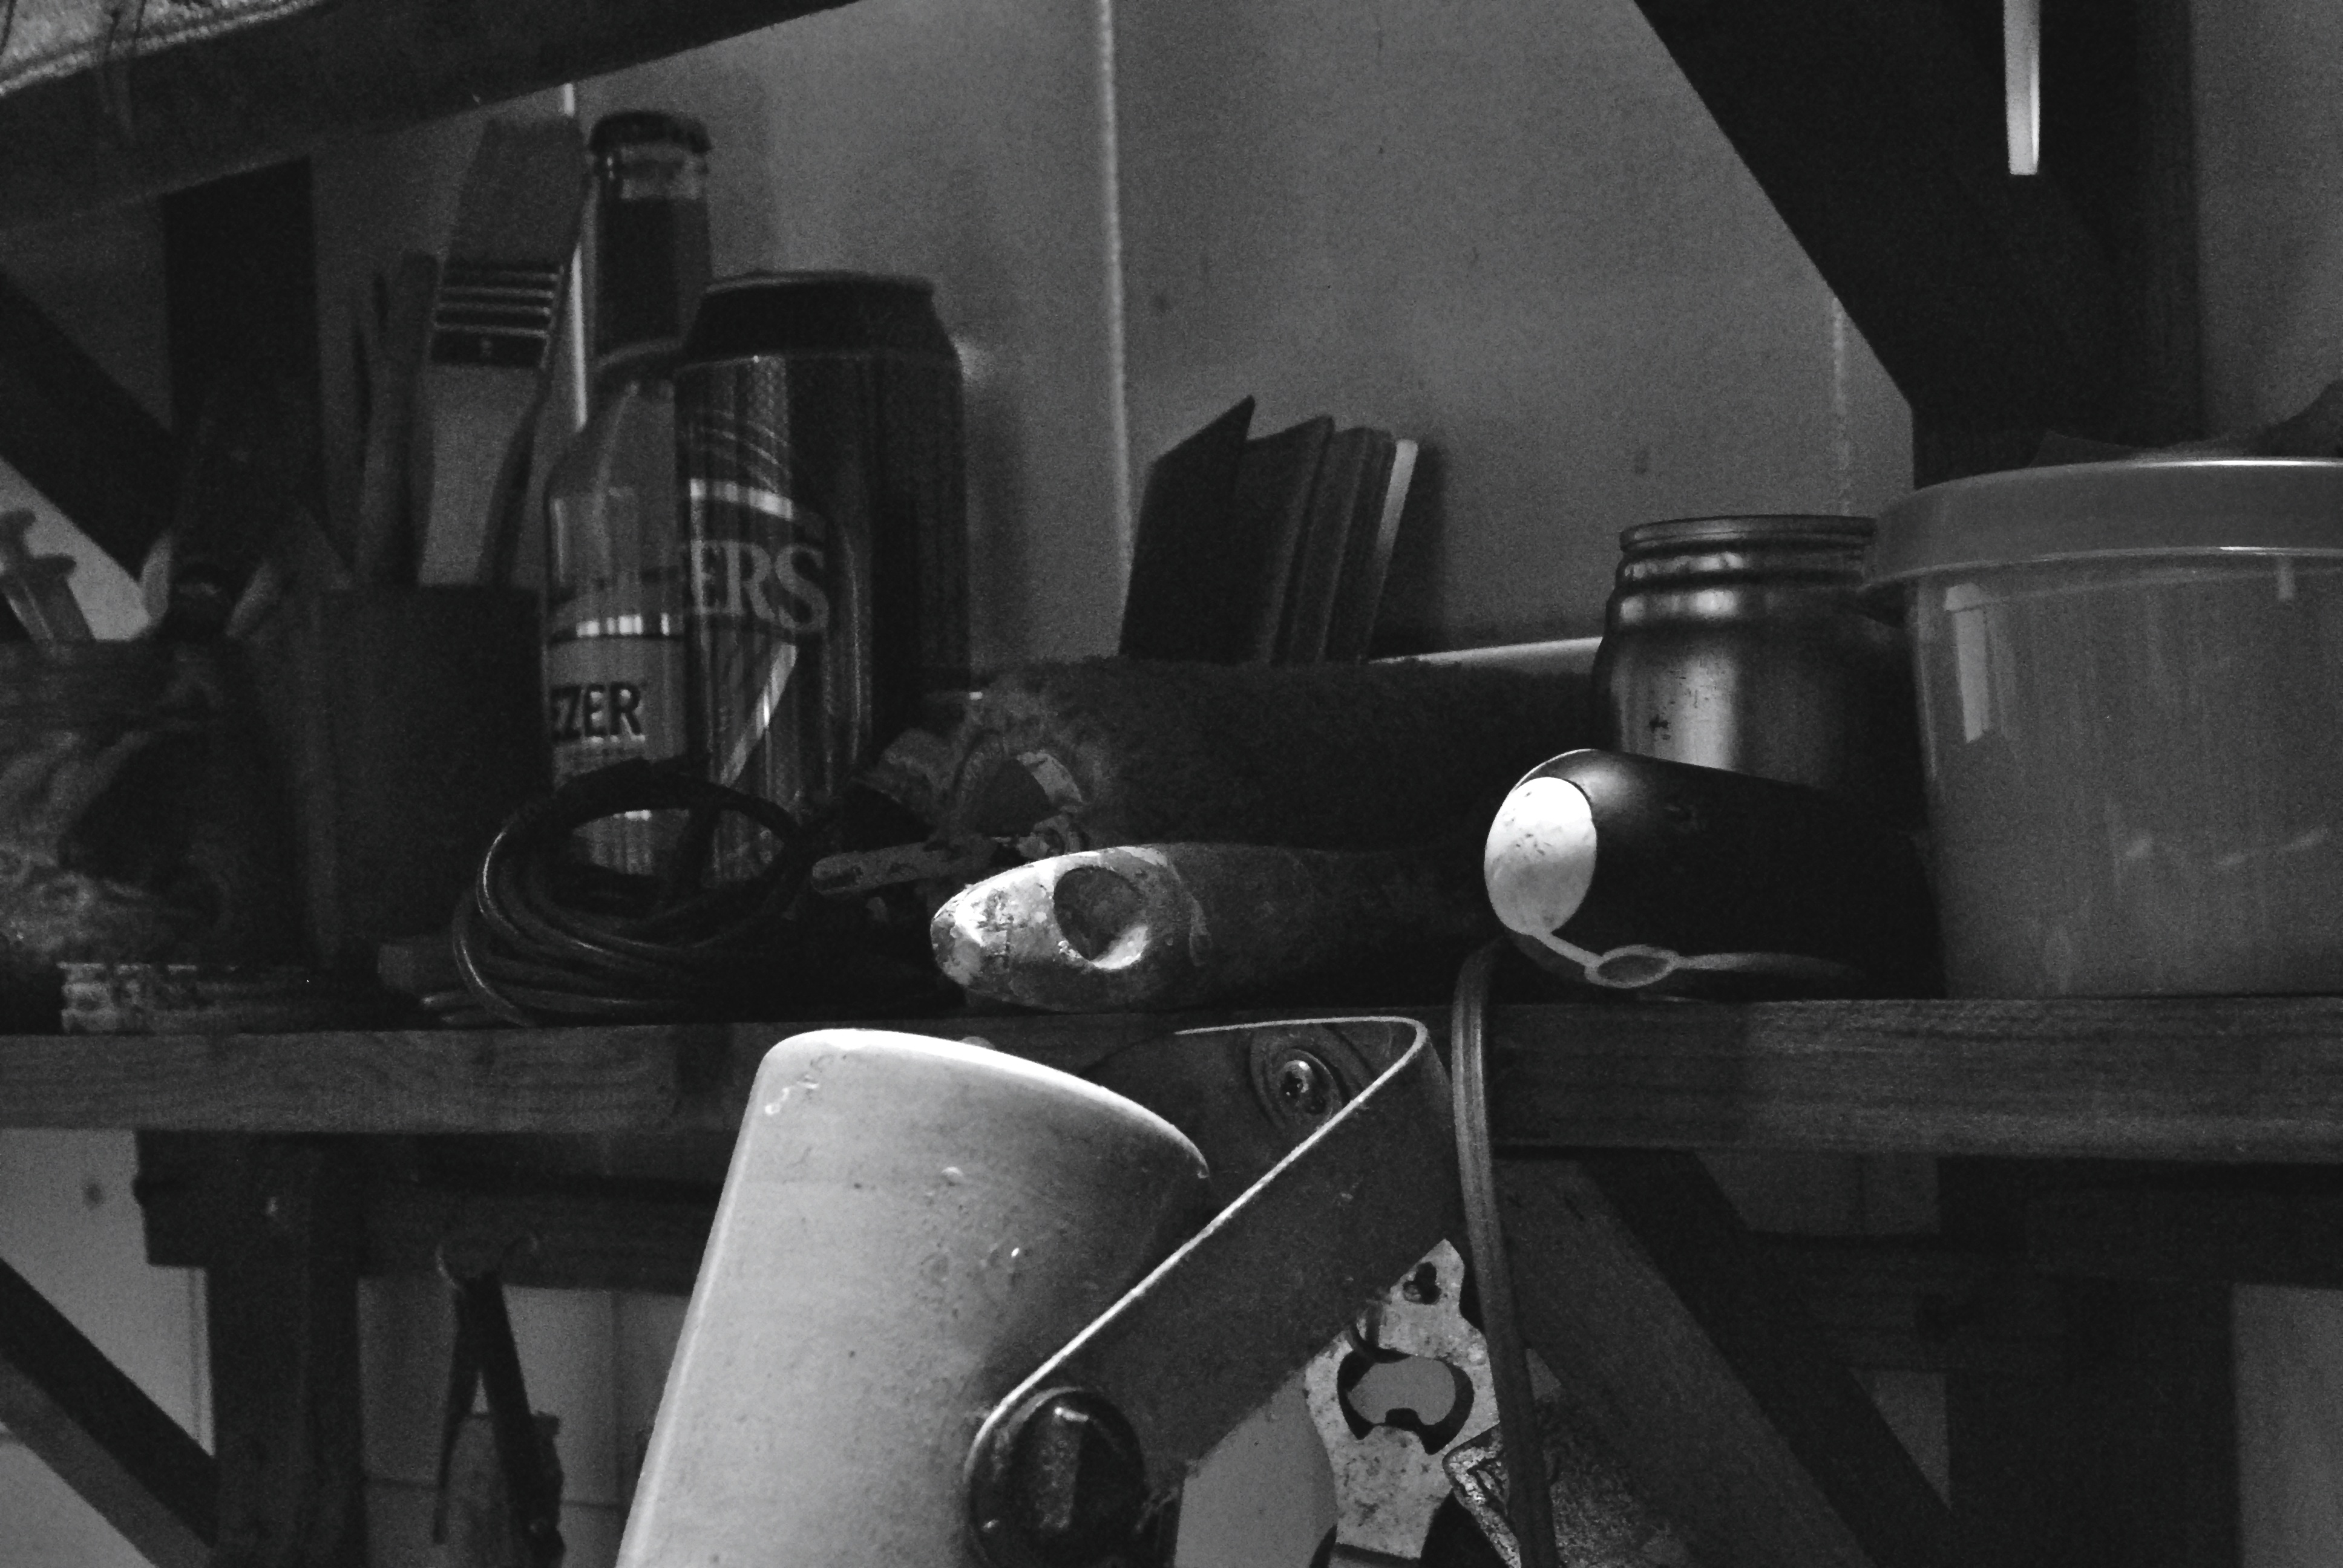
light, black and white, white, photography, darkness, black, monochrome, lighting, reflex camera, photograph, shape, monochrome photography, film noir, single lens reflex camera